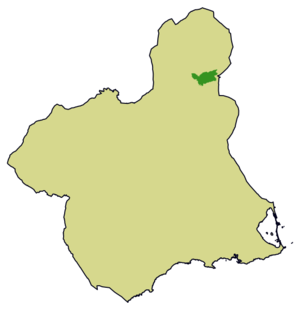
La sierra del Carche, ou sierra de El Carche, appartient à la cordillère prébétique et est située dans la partie nord de la région de Murcie en Espagne, dans les communes de Jumilla et de Yecla, dans la comarque de l'Altiplano murcien. Depuis 2003, elle abrite un parc régional protégé.